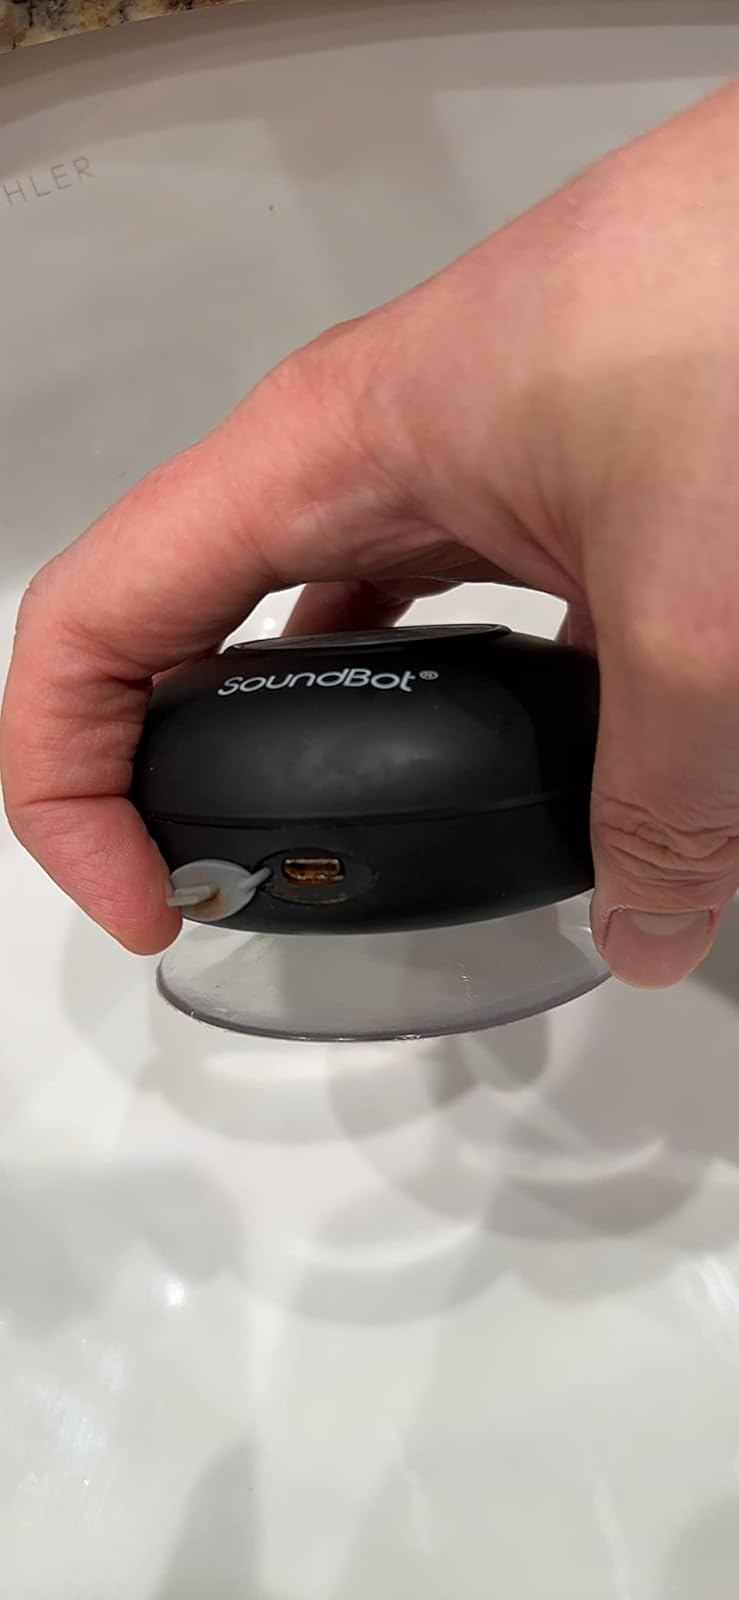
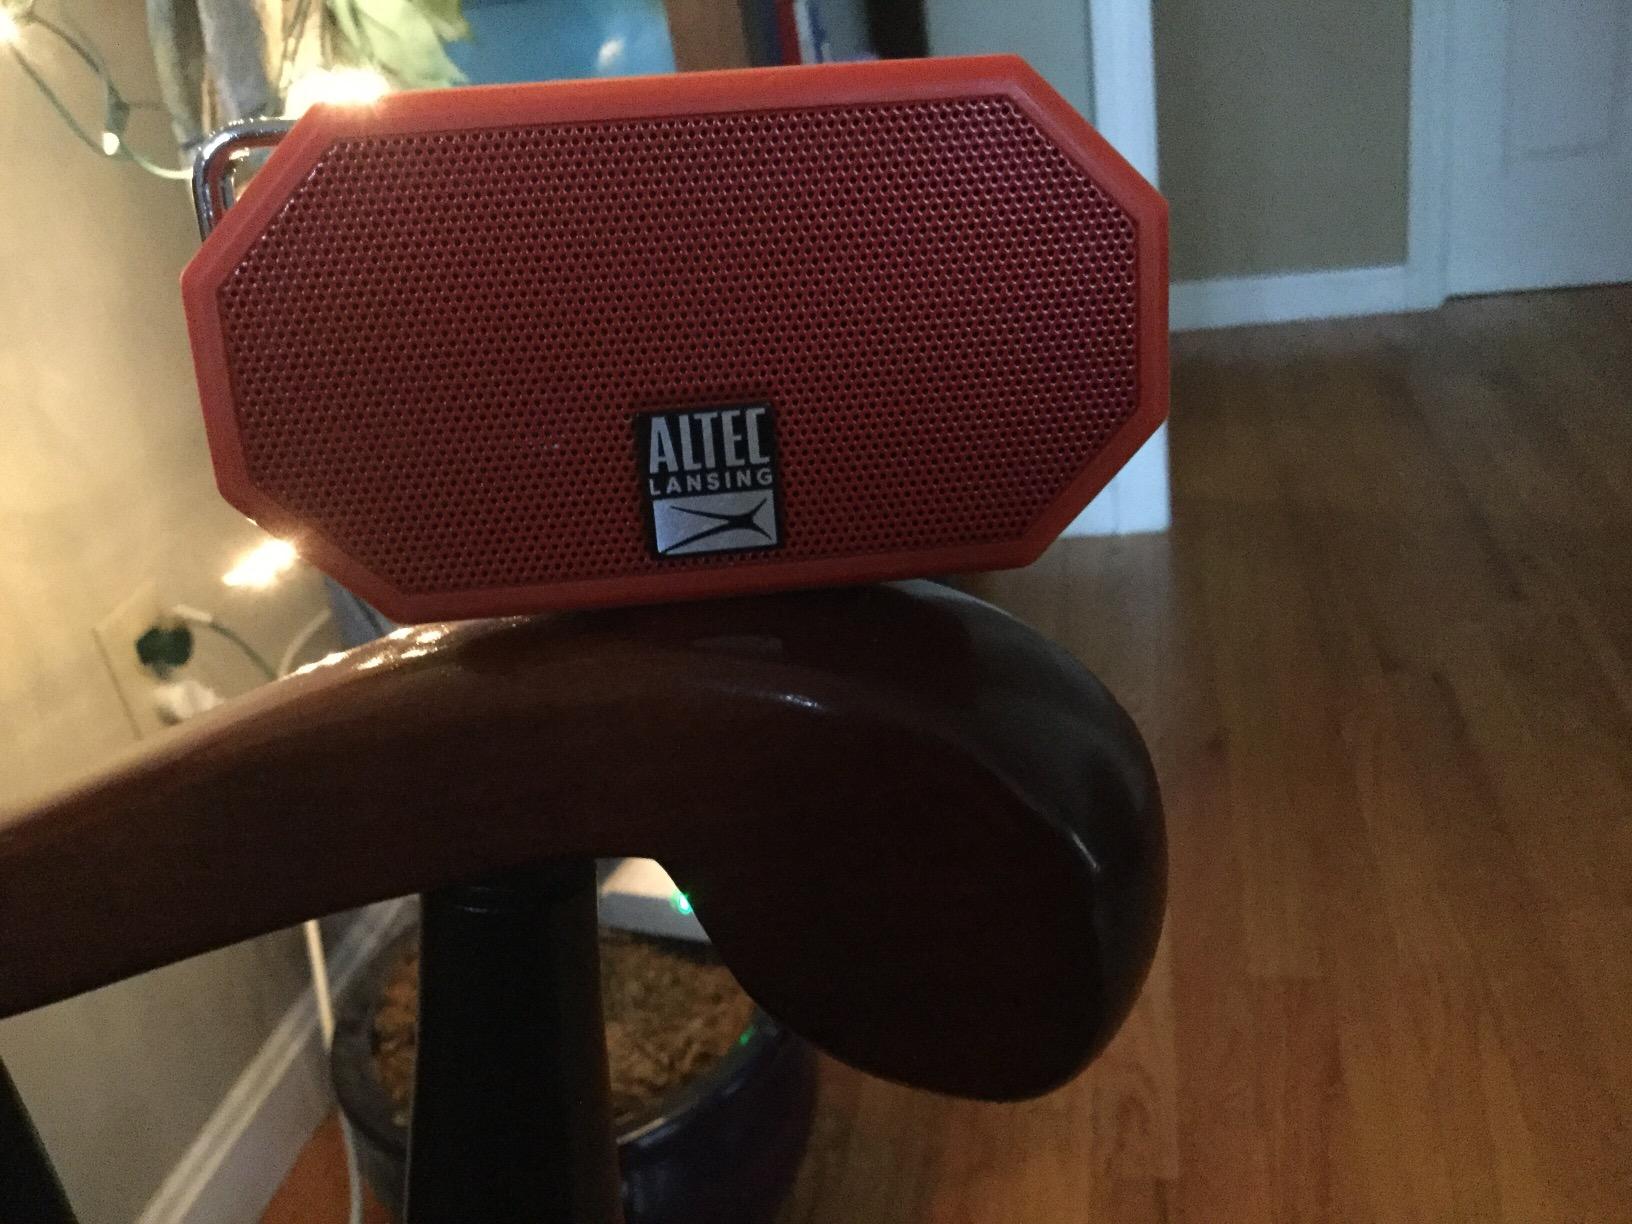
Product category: speaker
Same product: no